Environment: real
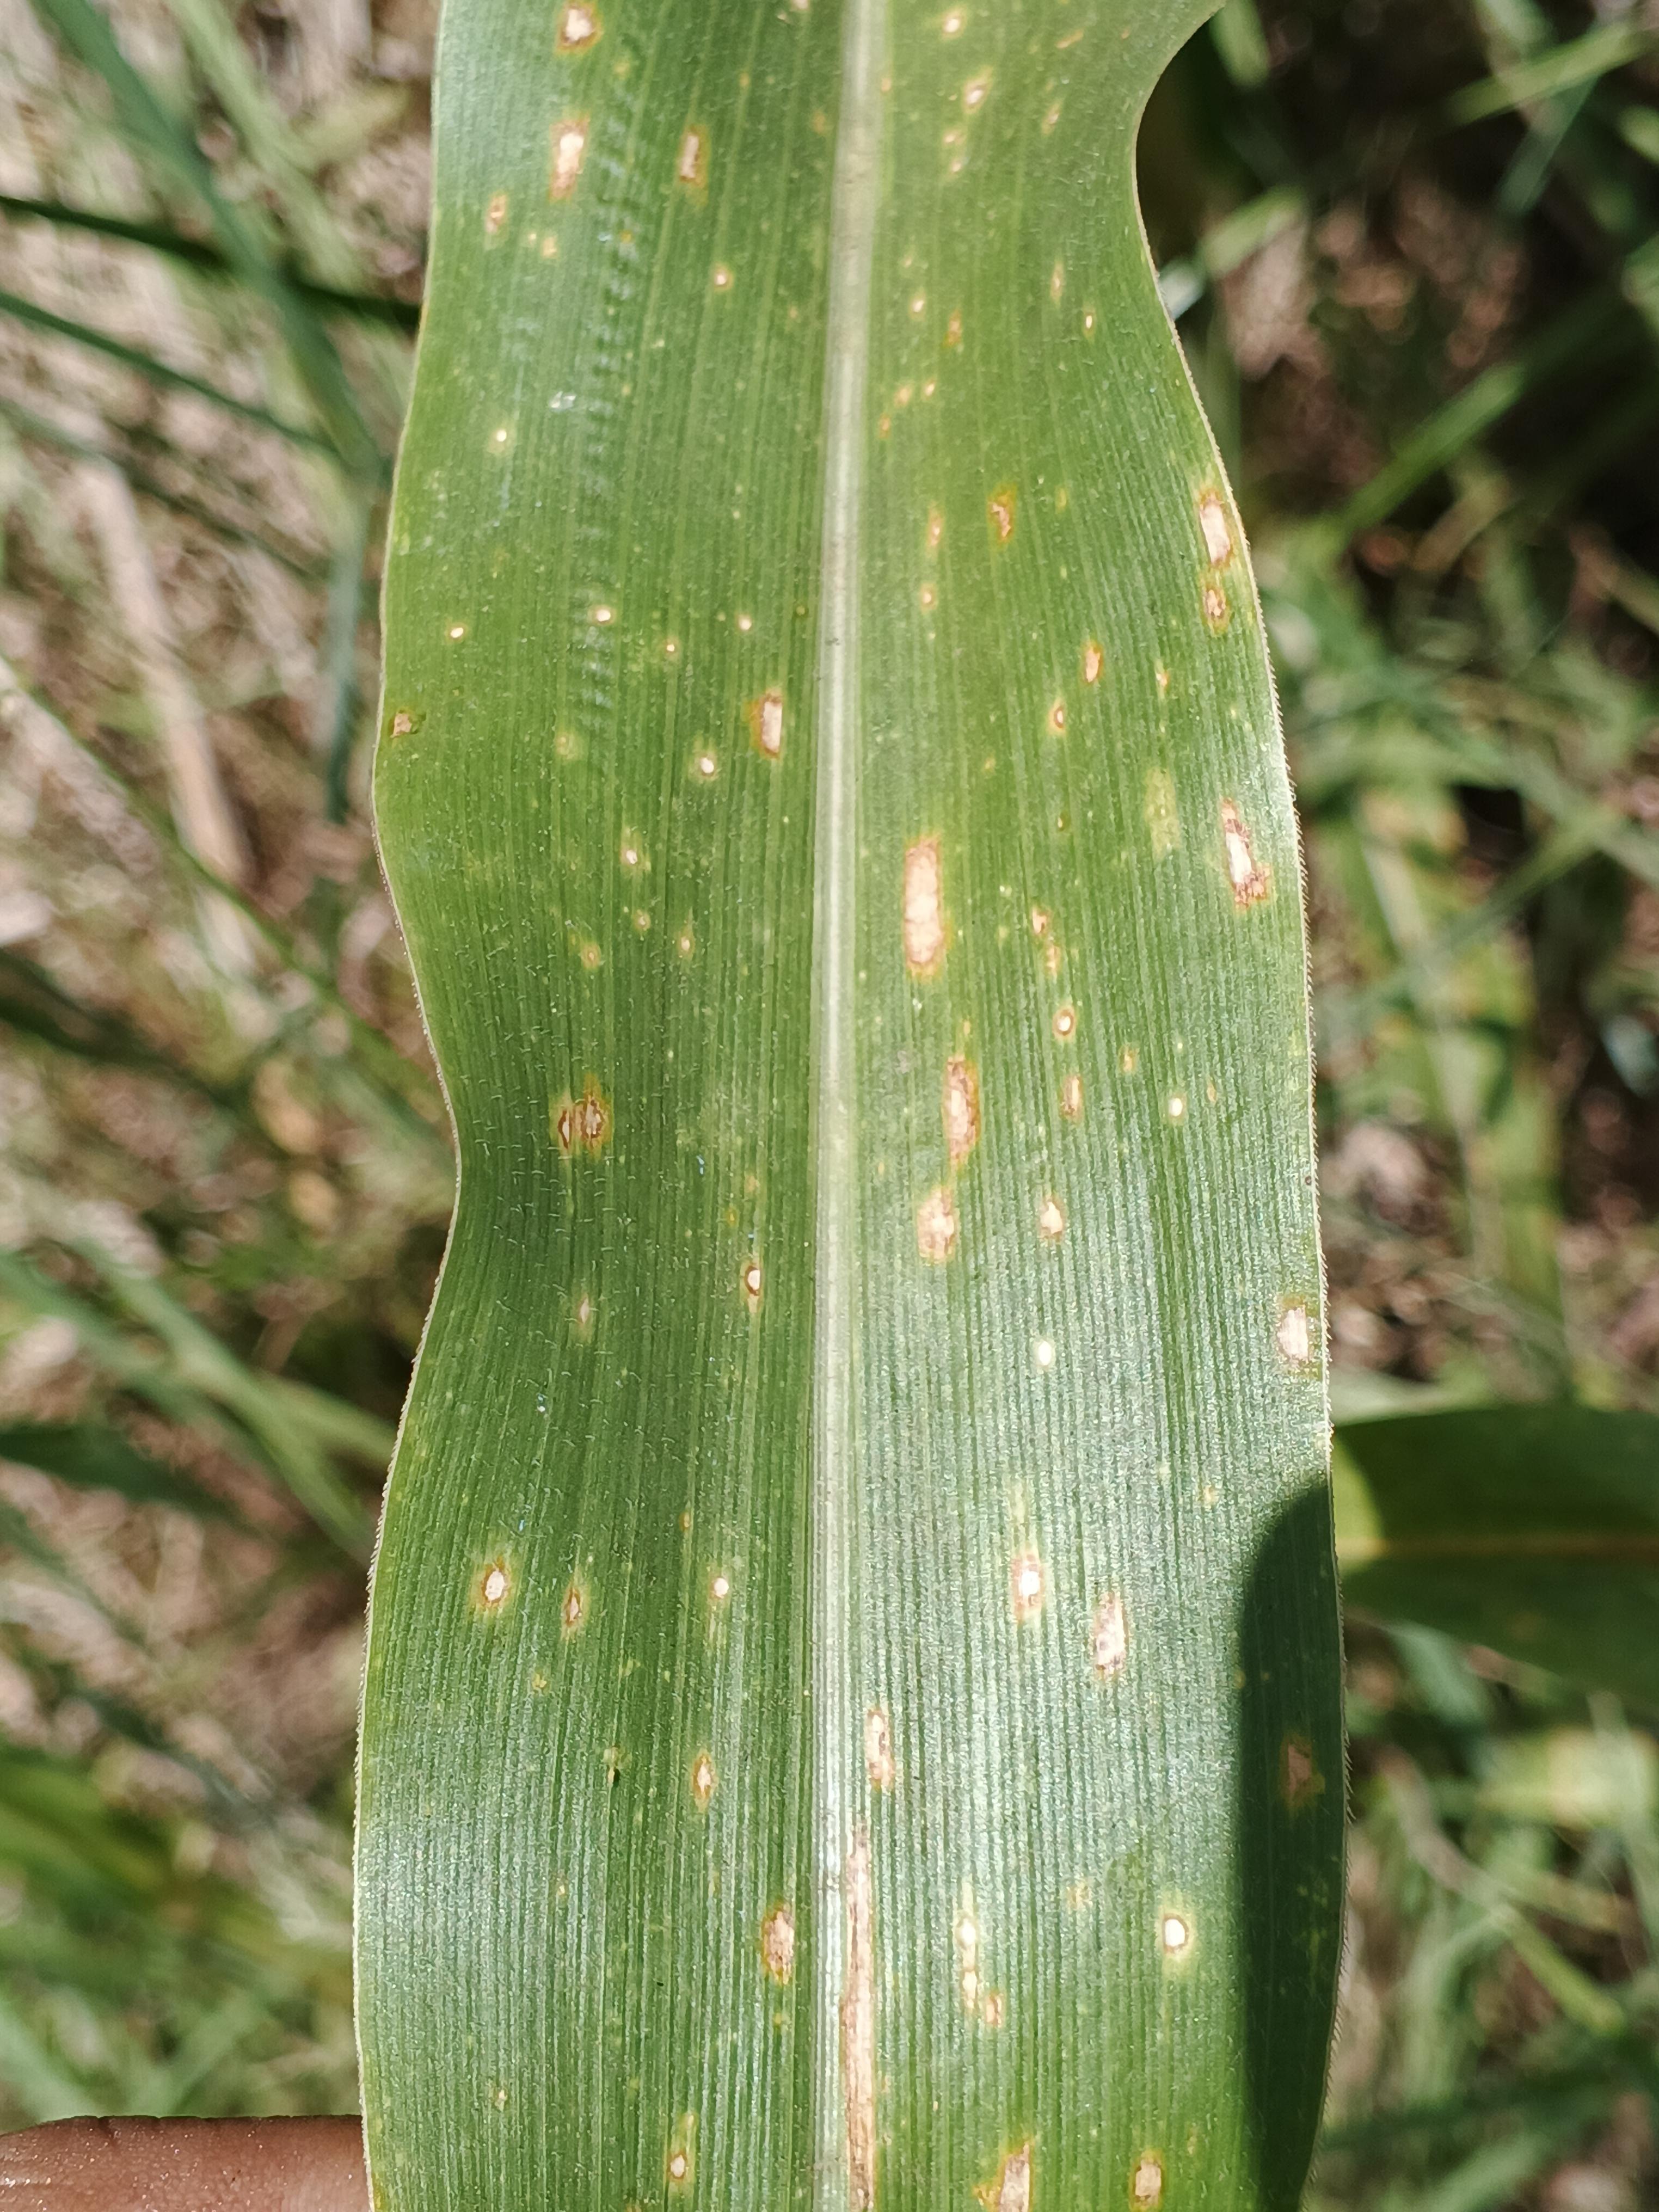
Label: gray_leaf_spot